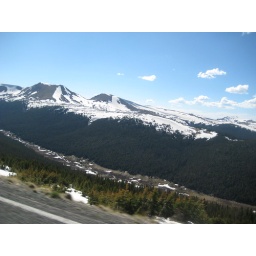
On the trail ridge road - highest paved highway in the US.  Closed in winter, amazing in the summer.